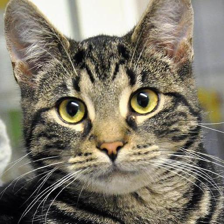
Label: animals